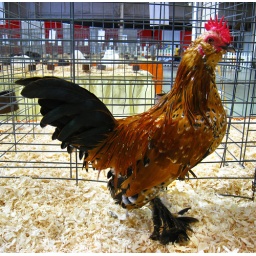
There were many chicken, goats, pigs and cows competing in some contest.